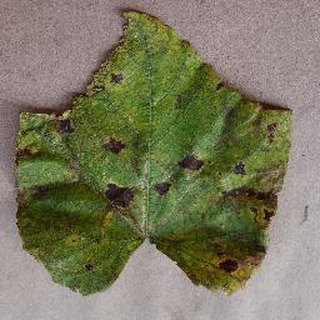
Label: grape_leaf_blight